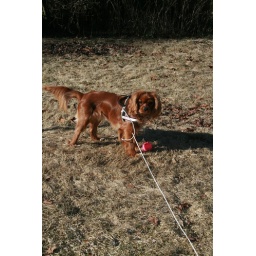
Simba are playing with his pink ball :D. warm weather in march :D